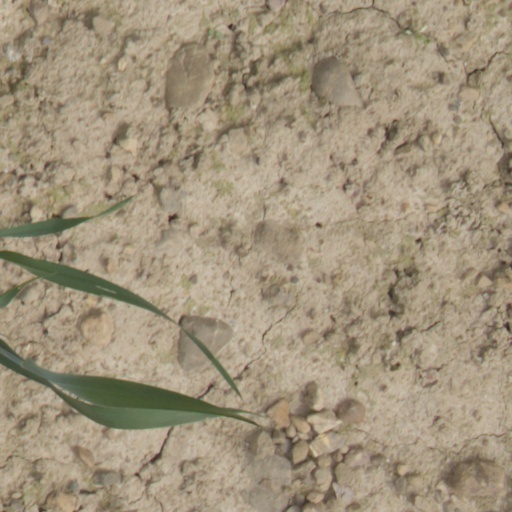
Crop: wheat